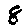
Label: 8